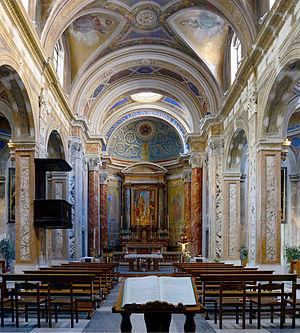
L'église Santa Maria in Monticelli est une église catholique située à Rome dans la rue du même nom.